Gorget

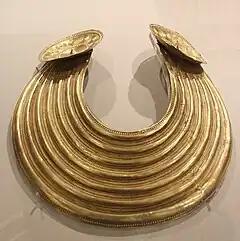
The Gleninsheen gold gorget, Irish Bronze Age, National Museum of Ireland

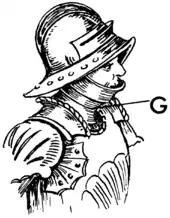
Gorget in a full suit of armour

In the High Middle Ages, when mail was the primary form of metal body armour used in Western Europe, the mail coif protected the neck and lower face. In this period, the term "gorget" seemingly referred to textile (padded) protection for the neck, often worn over mail. As more plate armour appeared to supplement mail during the 14th century, the bascinet helmet incorporated a mail curtain called the aventail which protected the lower face, neck and shoulders. A separate mail collar called a "pisan" or "standard" was sometimes worn under the aventail as additional protection. Towards the end of the 14th century, threats including the increased penetrating power of the lance when paired with a lance rest on the breastplate made more rigid forms of neck protection desirable. One solution was a standing collar plate separate from the helmet that could be worn over the aventail, with enough space between the collar and helmet that a man-at-arms could turn his head inside it. In the early 15th century, such collar plates were integrated into the helmet itself to form the great bascinet. Other forms of helmet such as the sallet which did not protect the lower face and throat with plate were paired with a separate bevor, and the armet was often fitted with a wrapper that included gorget lames protecting the throat. The mail standard was still worn under such bevors and wrappers, since the plates did not cover the back or sides of the neck.